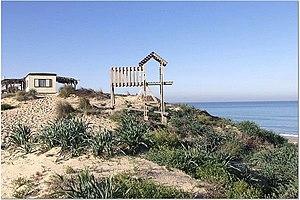
Kfar Yam, en hébreu : כפר ים, était un avant-poste israélien, situé au sud de la bande de Gaza. Administrativement, il faisait partie du Gush Katif. Il est fondé en 1983, dans une résidence construite pour les officiers de l'armée d'occupation égyptienne. L'avant-poste est démantelé en 2005, dans le cadre du plan de désengagement des territoires occupés.